William G. Doty (scholar)

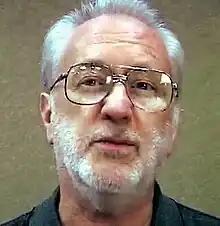
William Doty 2004

an author and editor known for his writings about myth and mythology.